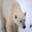
Label: bear